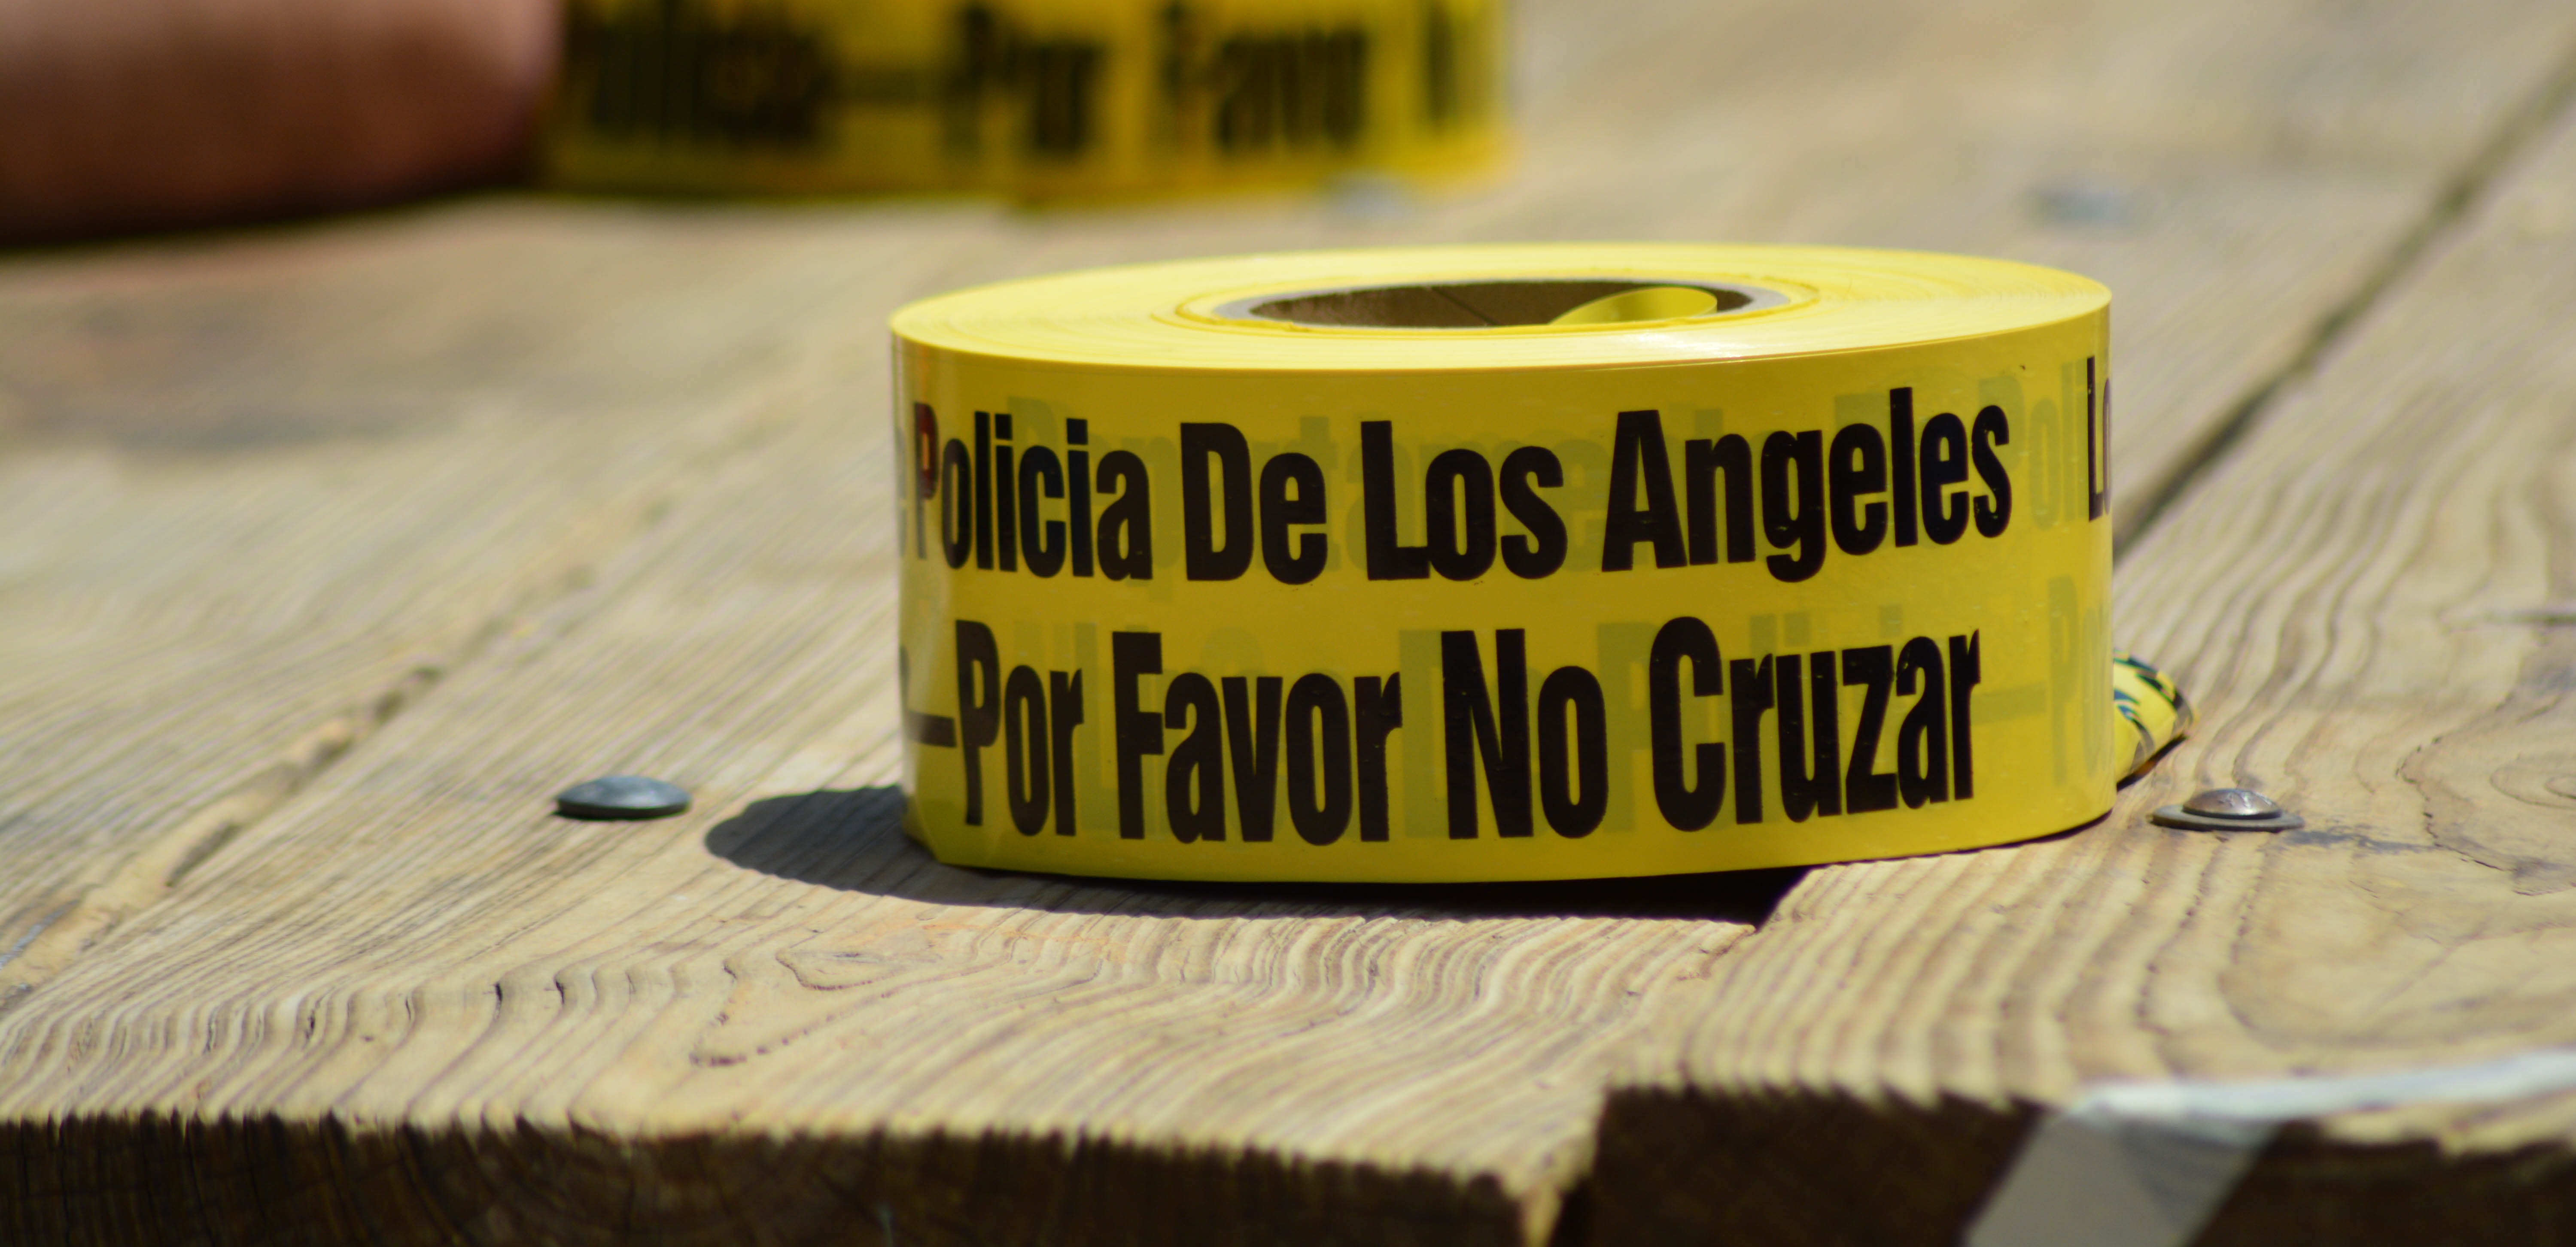
wood, number, green, yellow, label, art